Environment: real
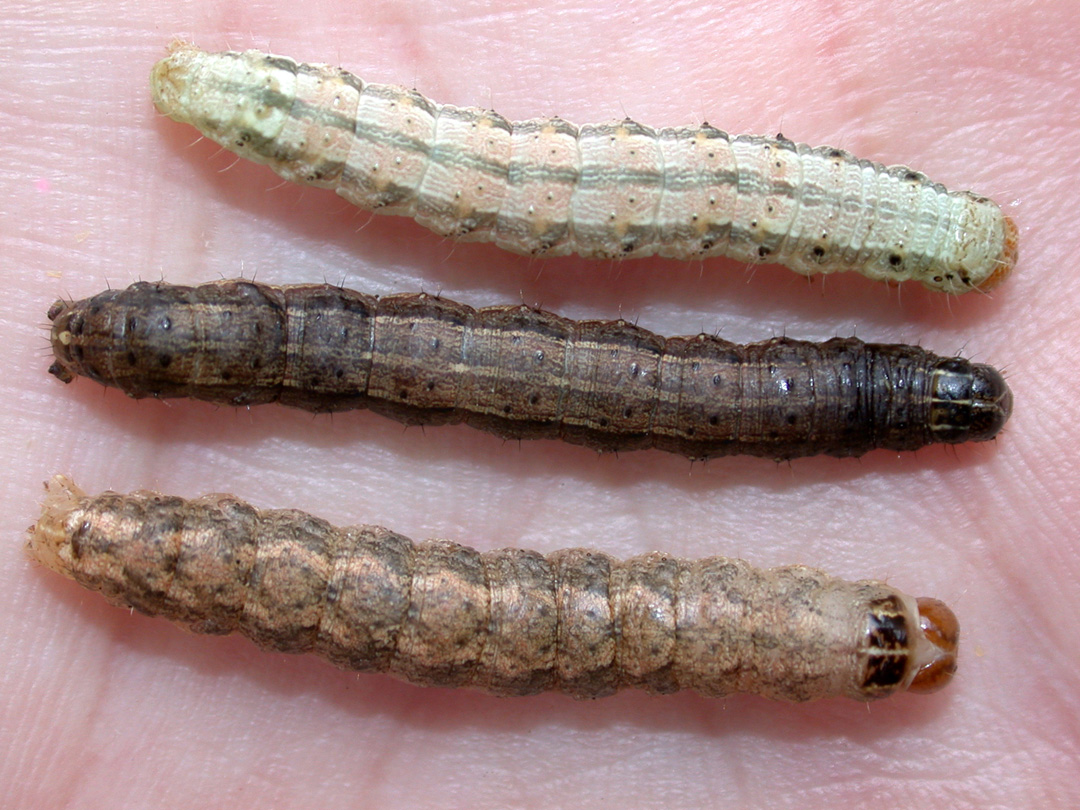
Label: fall_armyworm